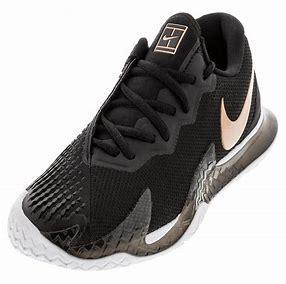
Brand: Nike
Model: Court Air Zoom Vapor Cage 4